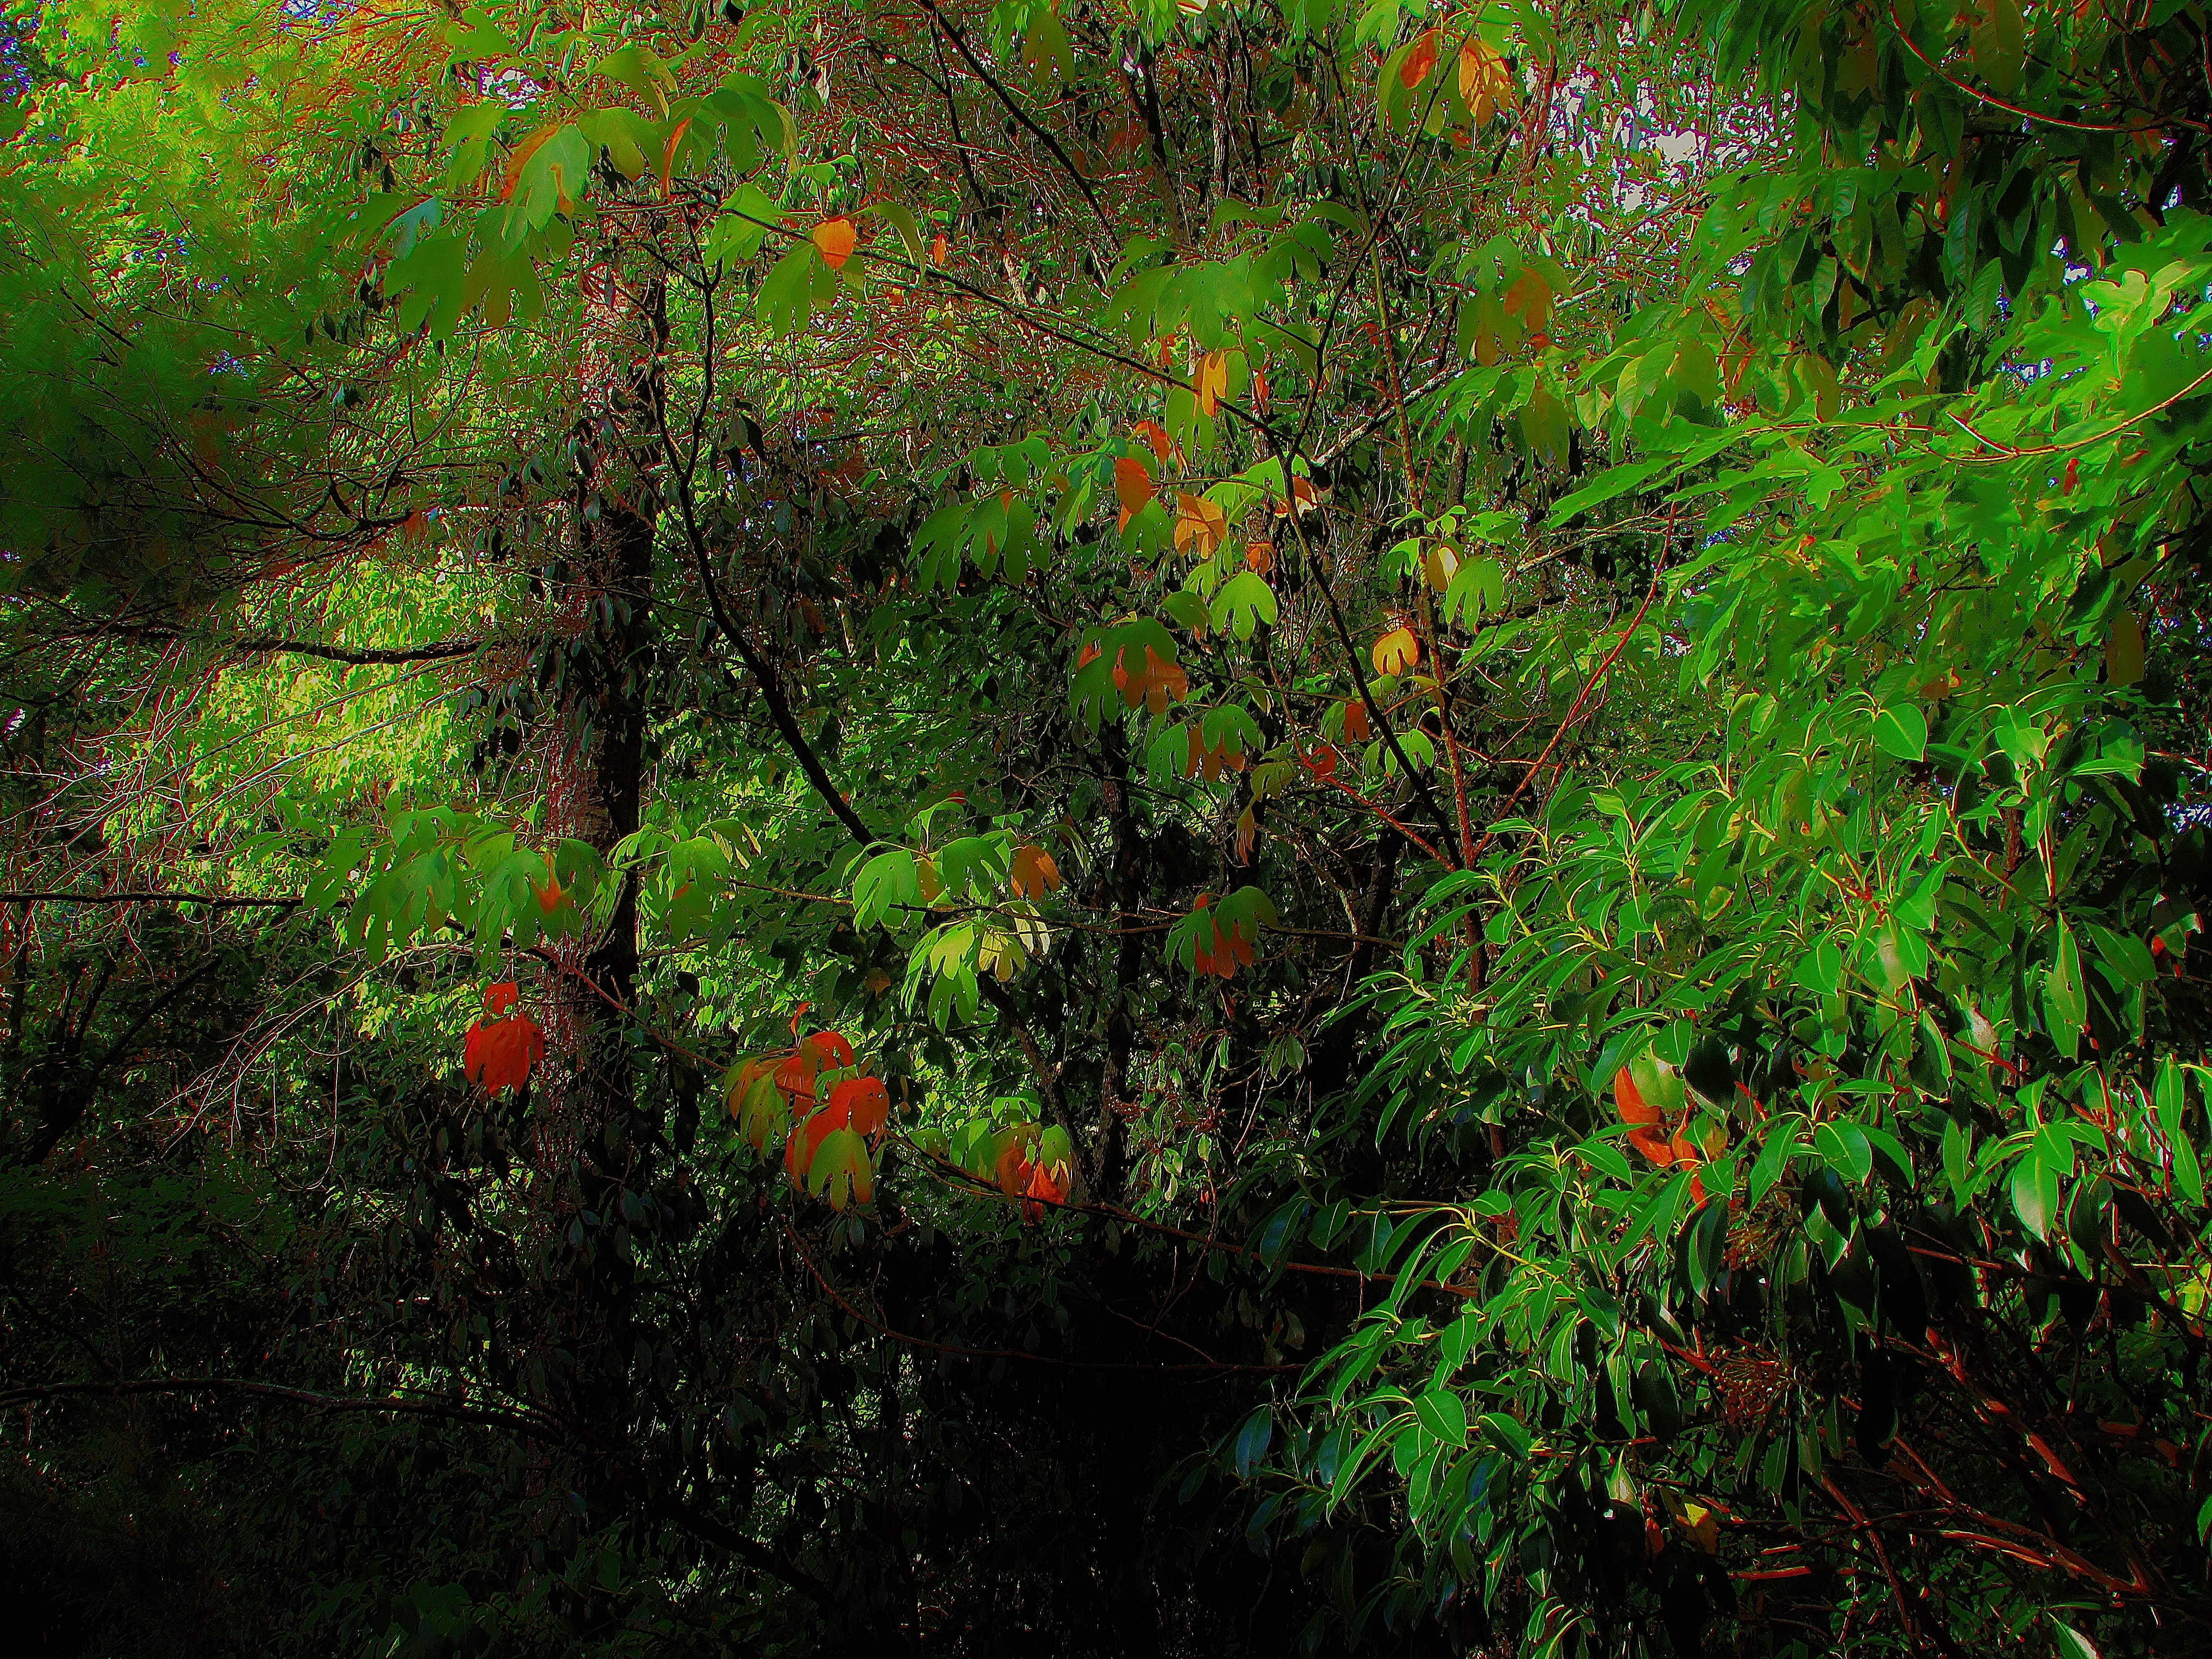
tree, nature, forest, wilderness, branch, plant, sunlight, leaf, flower, green, jungle, autumn, botany, flora, wildflower, vegetation, shrub, rainforest, deciduous, autofocus, woodland, habitat, ecosystem, blueridgegeorgia, netartii, biome, old growth forest, natural environment, woody plant, land plant